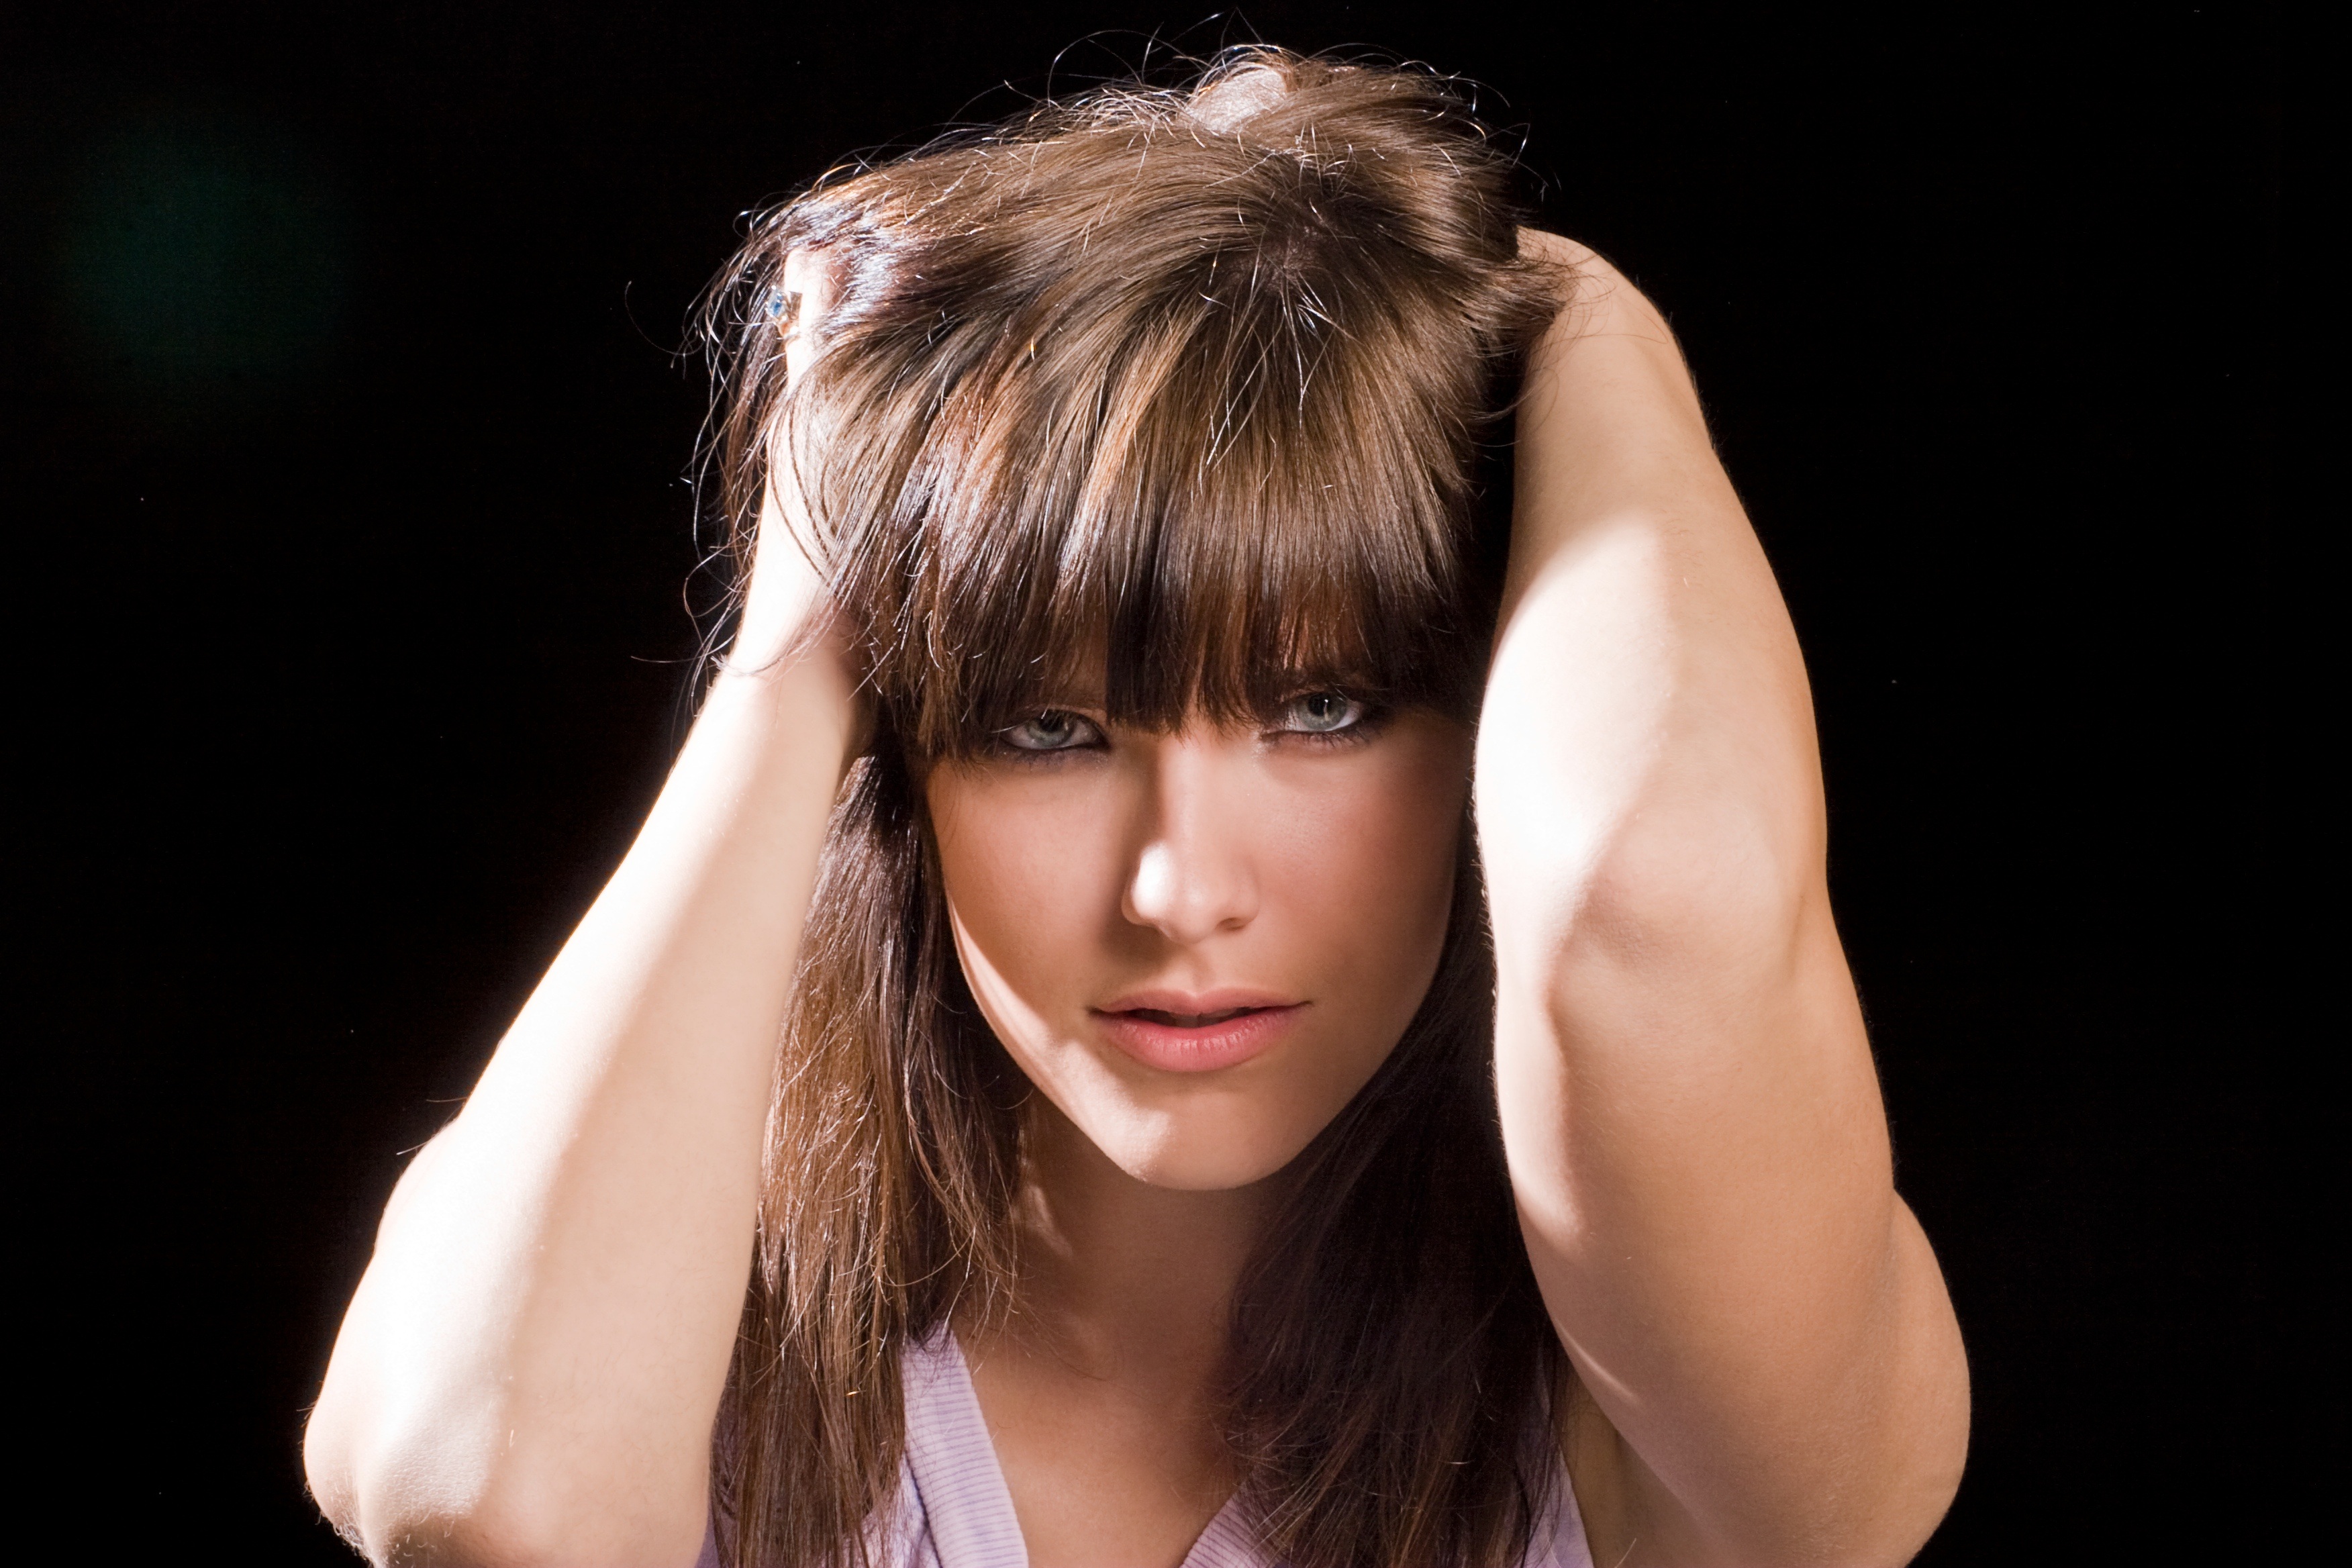
girl, woman, hair, photography, female, singer, portrait, model, young, fashion, lady, hairstyle, makeup, long hair, close up, black hair, face, eyes, eye, head, skin, beauty, blond, modeling, attractive, skincare, photo shoot, skin care, brown hair, skin care beauty, portrait photography, art model, supermodel